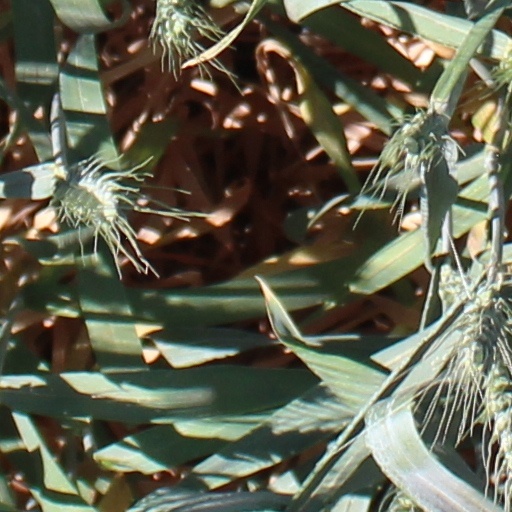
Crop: wheat